Metropole Internment Camp

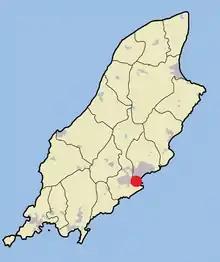
Douglas on the Isle of Man, the site of Metropole Camp

Metropole camp was located towards the northern end of the Douglas promenade, just before Strathallan Crescent and Summer Hill. The back of the camp was only a few yards from the rockface below Little Switzerland.